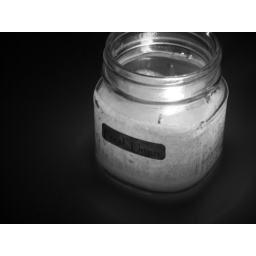
the same candle that is seen in &amp;quot;heaven&amp;quot; but in black and white to give a darker tone